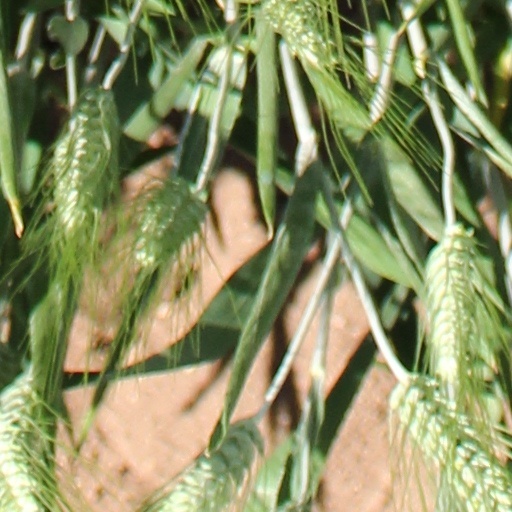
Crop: wheat